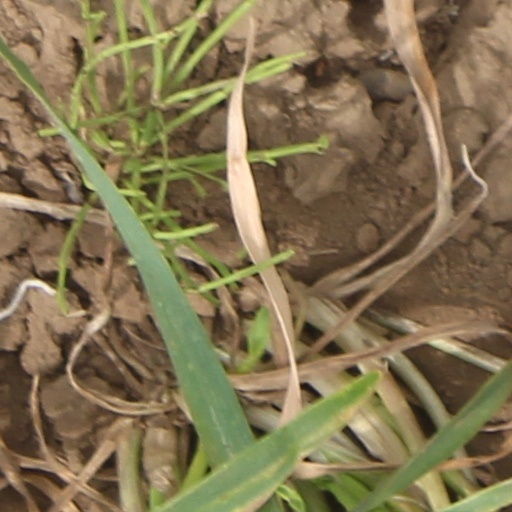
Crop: wheat